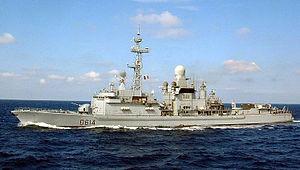
La frégate Cassard à la mer au large de Toulon.
Le RIM-66 Standard Missile MR est un type de missile surface-air qui forme en date de 2008 avec le RIM-156 Standard SM-2ER l'ossature principale du système de défense antiaérien de l'US Navy. Ces missiles sont fabriqués par Raytheon et succèdent au RIM-2 Terrier et au RIM-24 Tartar qui dataient des années 1950 dans de nombreuses marines de guerre de par le monde. Il s'agit du même missile que le RIM-67 Standard sans son booster, de la même manière que le RIM-24 Tartar était le même missile que le RIM-2 Terrier sans son booster.
Le Cassard est une frégate antiaérienne de la classe Cassard de la Marine nationale française. Elle participe à la lutte anti-aérienne. Son indicatif visuel est D 614. Sa ville marraine est Dijon. Elle est nommée en l'honneur du marin et corsaire français du XVIIᵉ siècle Jacques Cassard.
La Marine nationale est la marine de guerre de la République française. C'est une des composantes des Forces armées avec l'Armée de terre, l'Armée de l'air, la Gendarmerie nationale et les services de soutien interarmées.
Jacques Cassard, né à Nantes le 30 septembre 1679 et mort dans la forteresse de Ham le 21 janvier 1740, après quatre ans de détention, est un marin et un corsaire français des XVIIᵉ et XVIIIᵉ siècles. Moins connu que son ami René Duguay-Trouin et que son célèbre cousin Robert Surcouf, Jacques Cassard se distingue par l'audace avec laquelle il capture les navires marchands sur les côtes de l'Angleterre ; il s'illustrera également en escortant des convois en Méditerranée et dans les Antilles. Ruiné et souffrant du manque de reconnaissance dont il était victime, il s'emporte contre le cardinal de Fleury à qui il était venu réclamer justice ; il termine sa vie en prison.